Asqar Beisenbaev

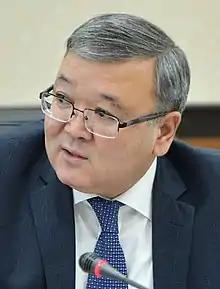
Beisenbaev in 2018

Asqar Asanūly Beisenbaev (born 31 January 1961) is a Kazakh politician who's serving as Ambassador to Belarus since 12 August 2019. Prior to that, he served as a Deputy Chairman of the Senate of Kazakhstan from 2013 to 2019, and member of the Mäjilis from 2001 to 2008.